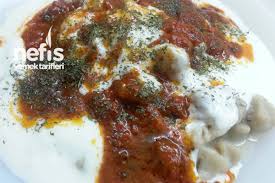
Yemek: manti